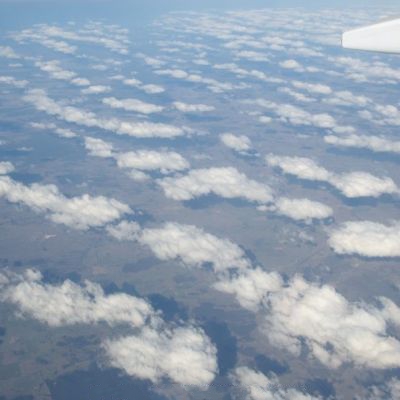
Cloud type: Cumulus (Cu)